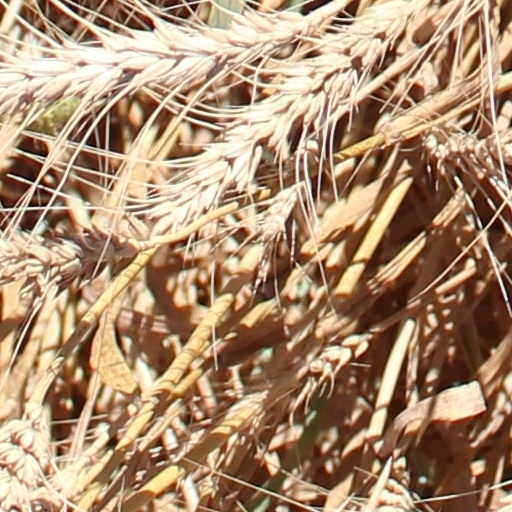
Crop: wheat